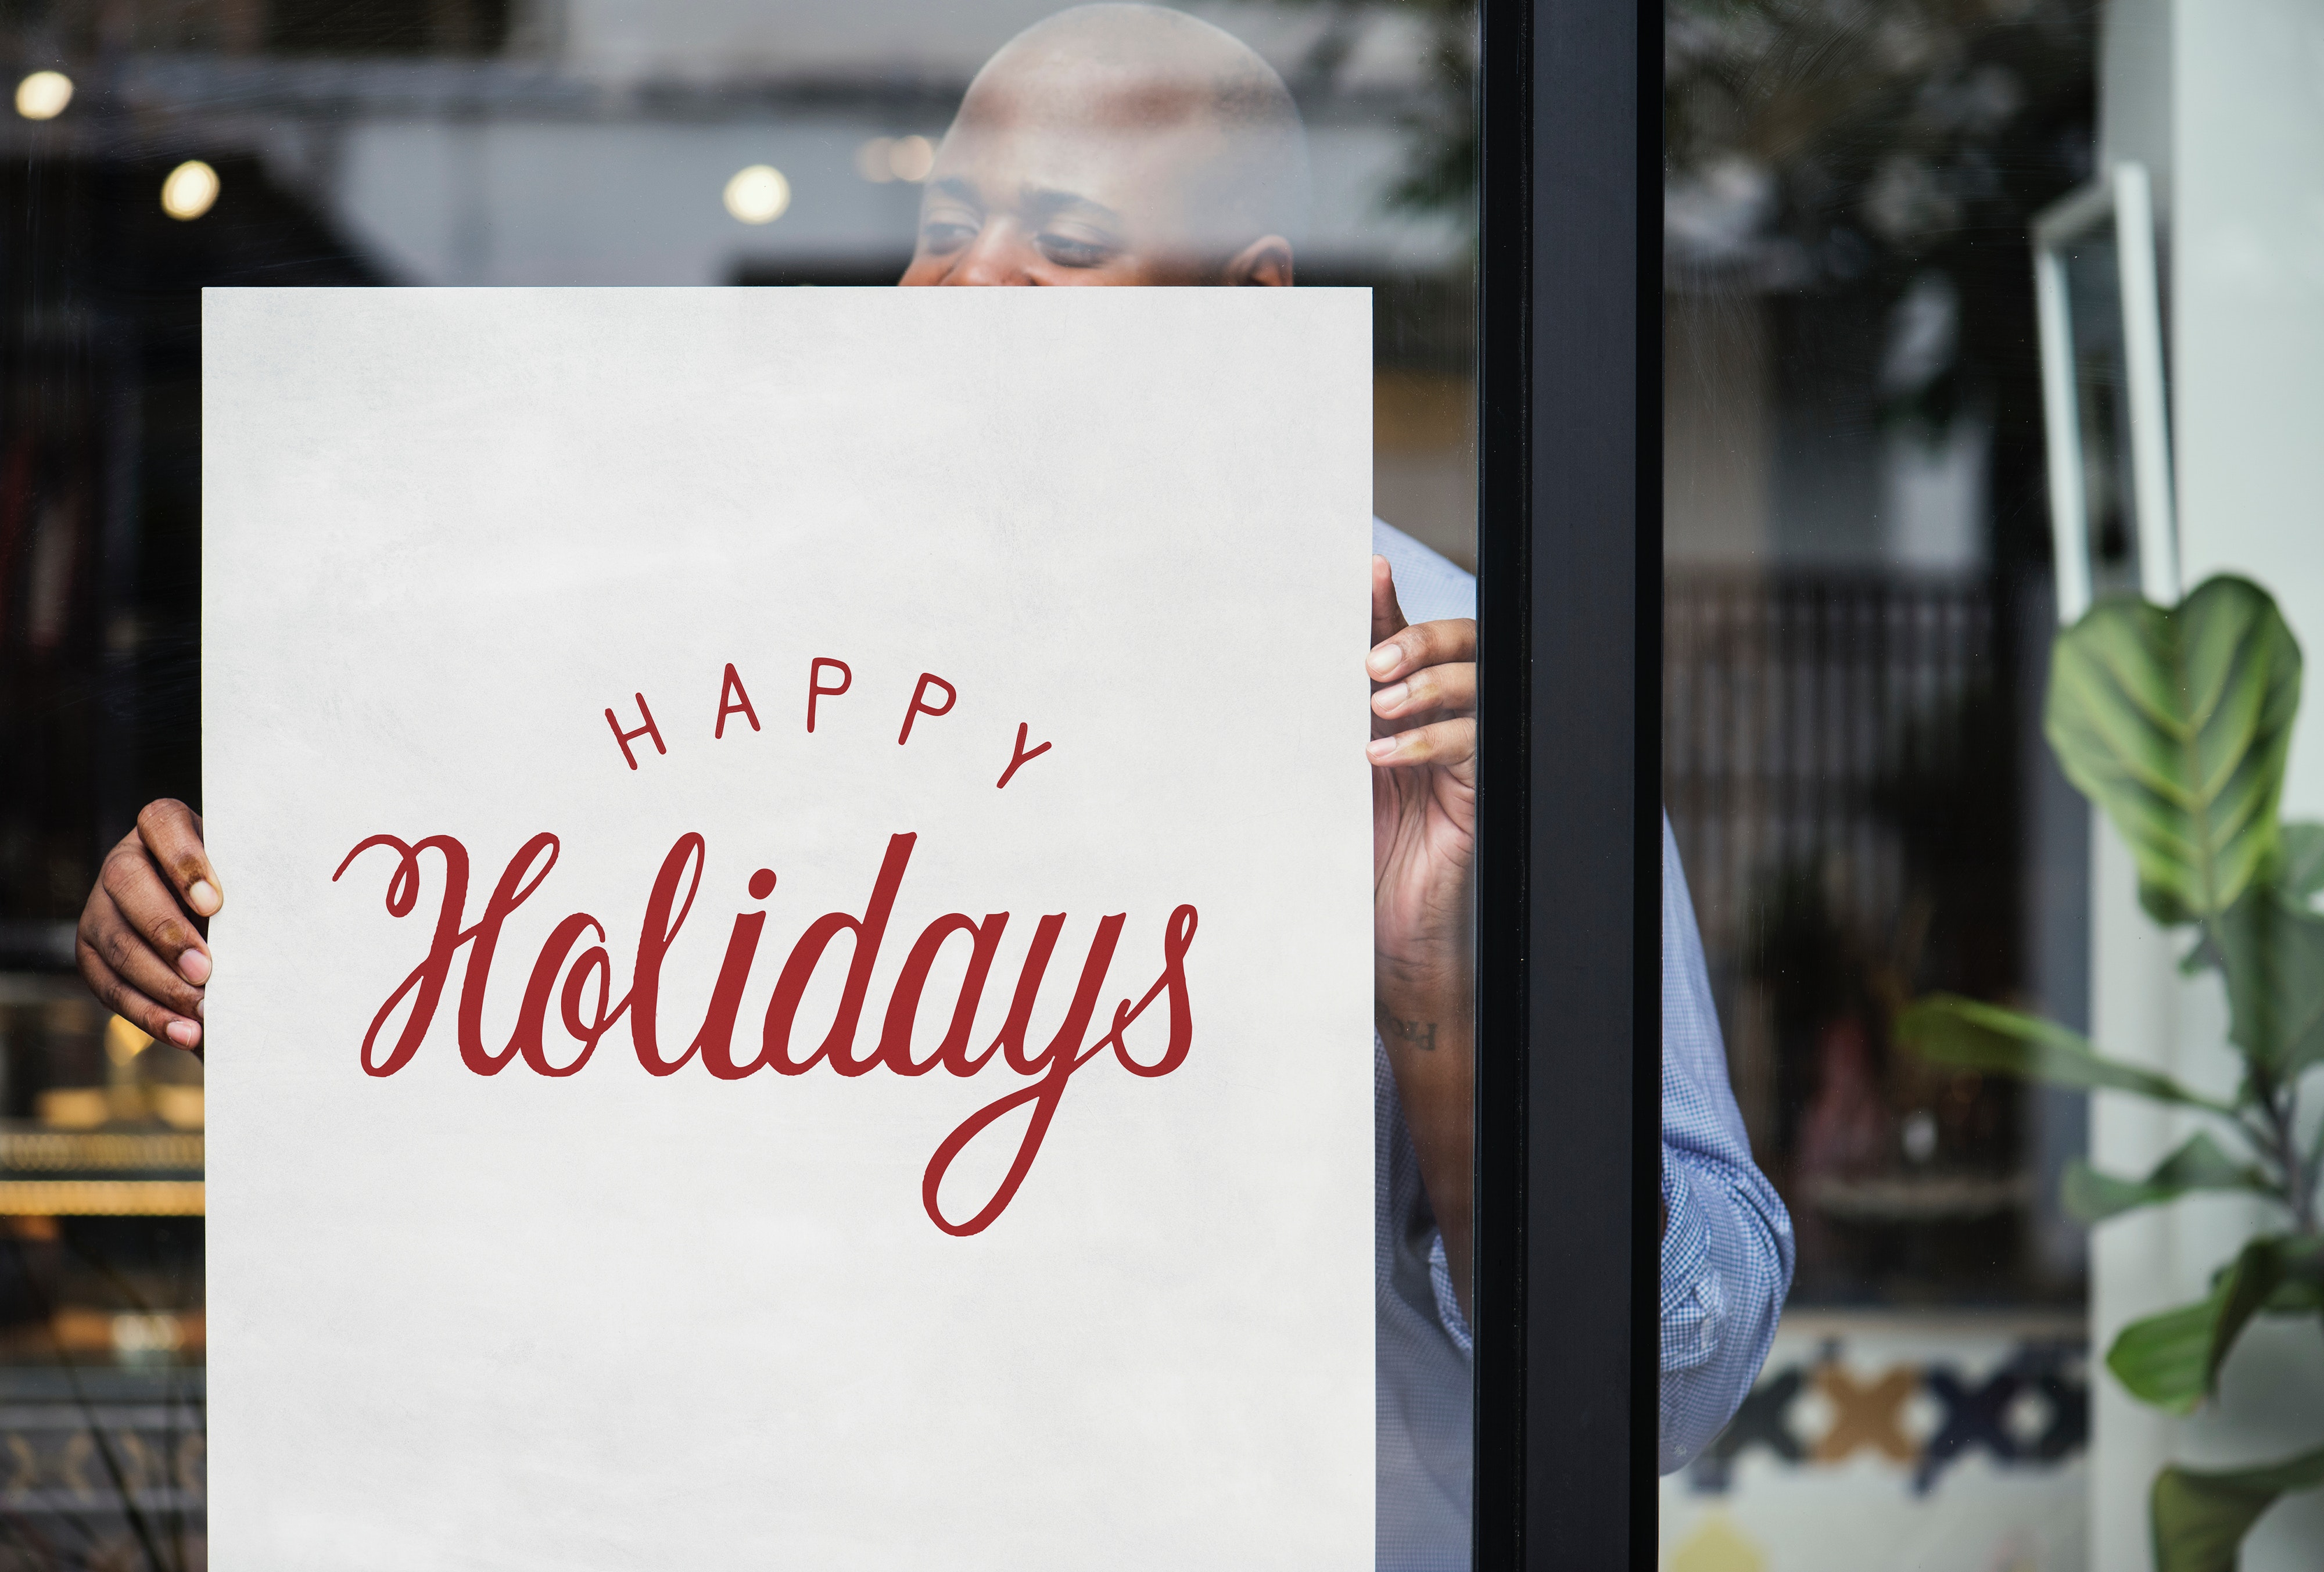
photograph, font, text, design, photography, art, calligraphy, window, signage, smile, restaurant, brunch, graphics